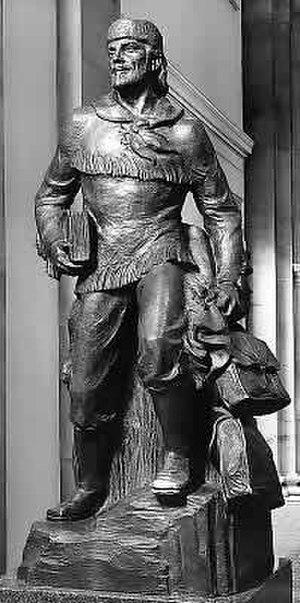
Le National Statuary Hall Collection des États-Unis d'Amérique est une collection de statues données individuellement par chacun des 50 États dans le but d'honorer deux de leurs plus honorables citoyens. Initialement située dans le Old Hall de la Chambre des représentants, une partie de la collection fut étendue autour du Capitole des États-Unis.
Marcus Whitman est un missionnaire américain qui a été assassiné avec son épouse et 12 autres personnes dans le territoire de l'Oregon.